Great White Fleet

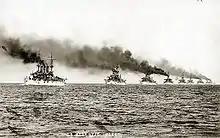
sails ahead of as the fleet leaves Hampton Roads, Virginia, on 16 December 1907.

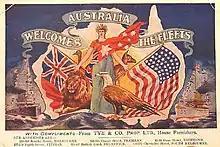
A 1908 postcard welcomes the fleet to Australia.

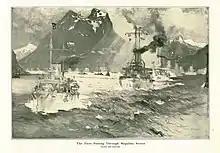
"The Fleet Passing Through the Magellan Straits" by naval artist Henry Reuterdahl, who traveled with the fleet on USS "Culgoa"

As the Panama Canal was not yet complete, the fleet had to pass through the Straits of Magellan. The scope of such an operation was unprecedented in U.S. history, as ships had to sail from all points of the compass to rendezvous points and proceed according to a carefully orchestrated, well-conceived plan. It involved almost the entire operational capability of the U.S. Navy. During the crossing of the Straits of Magellan, the U.S. ships were escorted by the Chilean Navy cruiser, "Chacabuco".